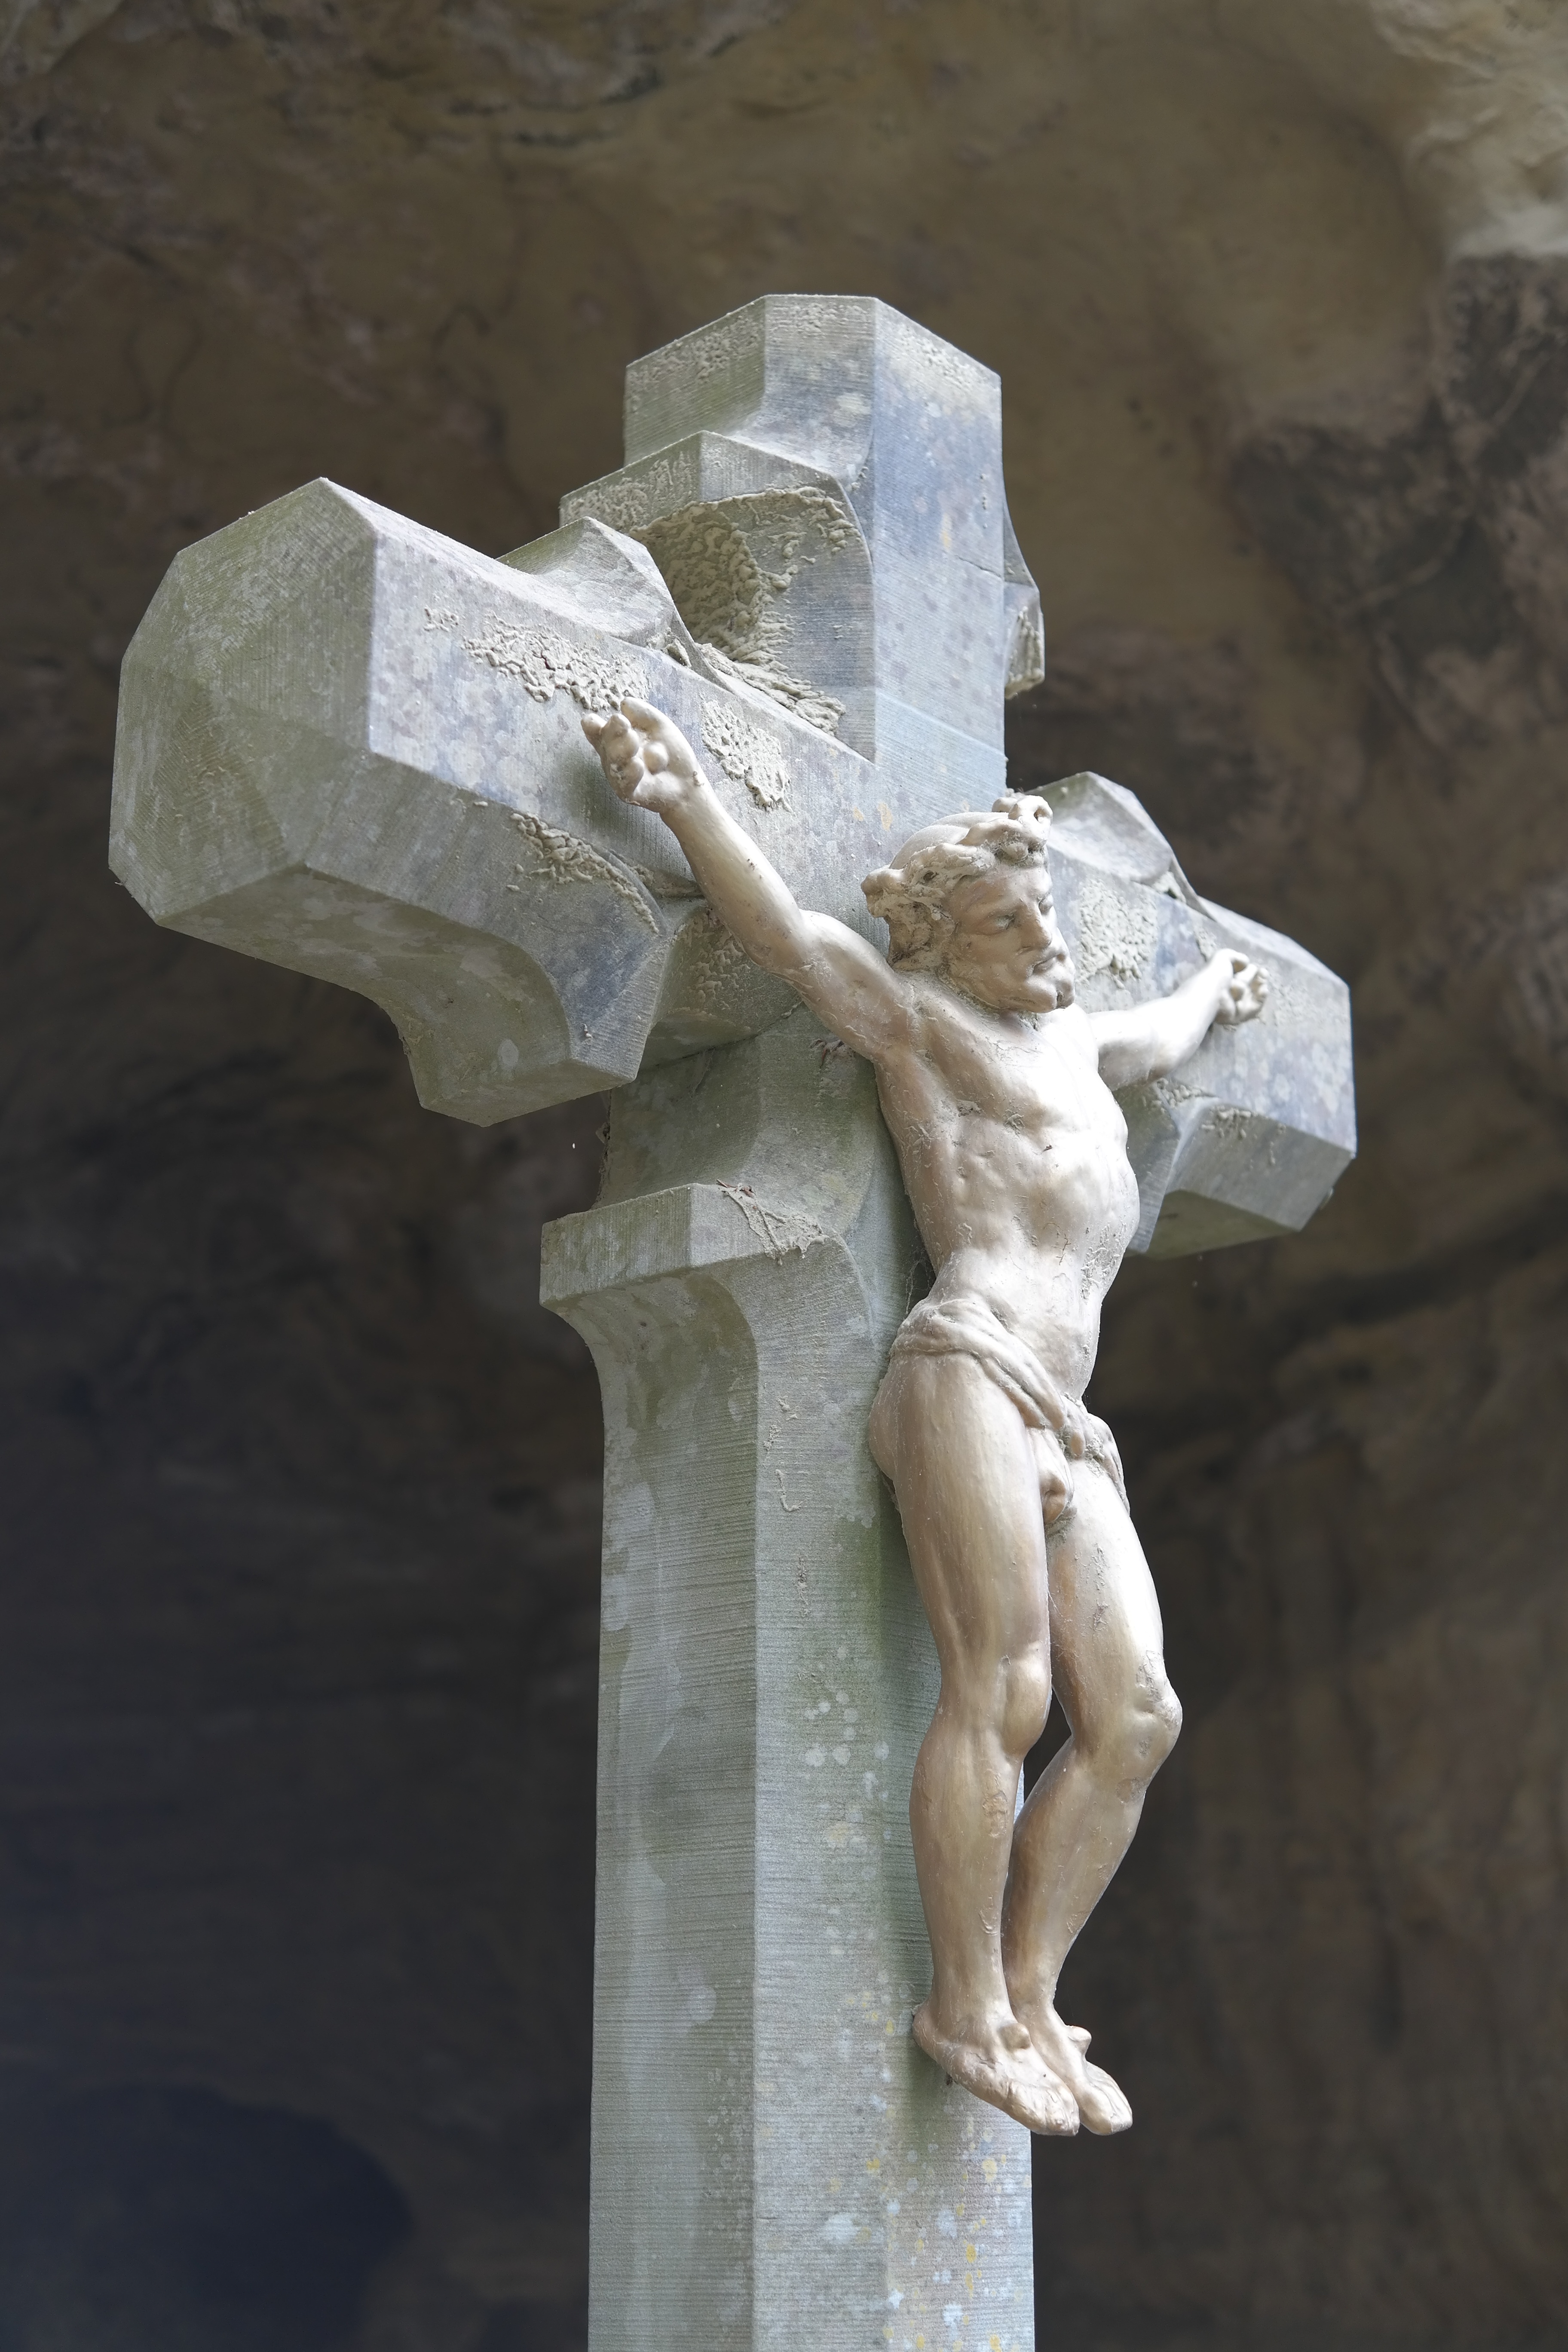
rock, monument, statue, symbol, cross, sculpture, art, jesus, prayer, carving, caves, crucifix, jesus christ, nature reserve, stone carving, place of pilgrimage, ancient history, maria in the stone, aachtobel, jubilee way bodenseekreis, hohenbodman, owingen